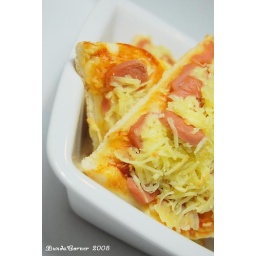
pizza in a bowl